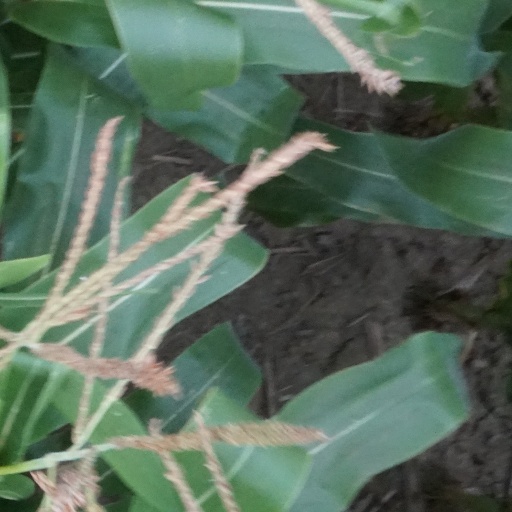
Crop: maize; corn